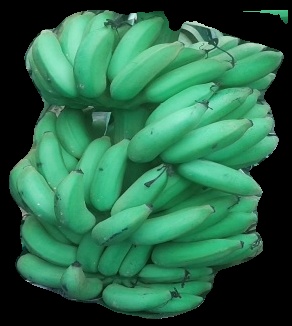
Variety: elakki-bale
Grade: grade1